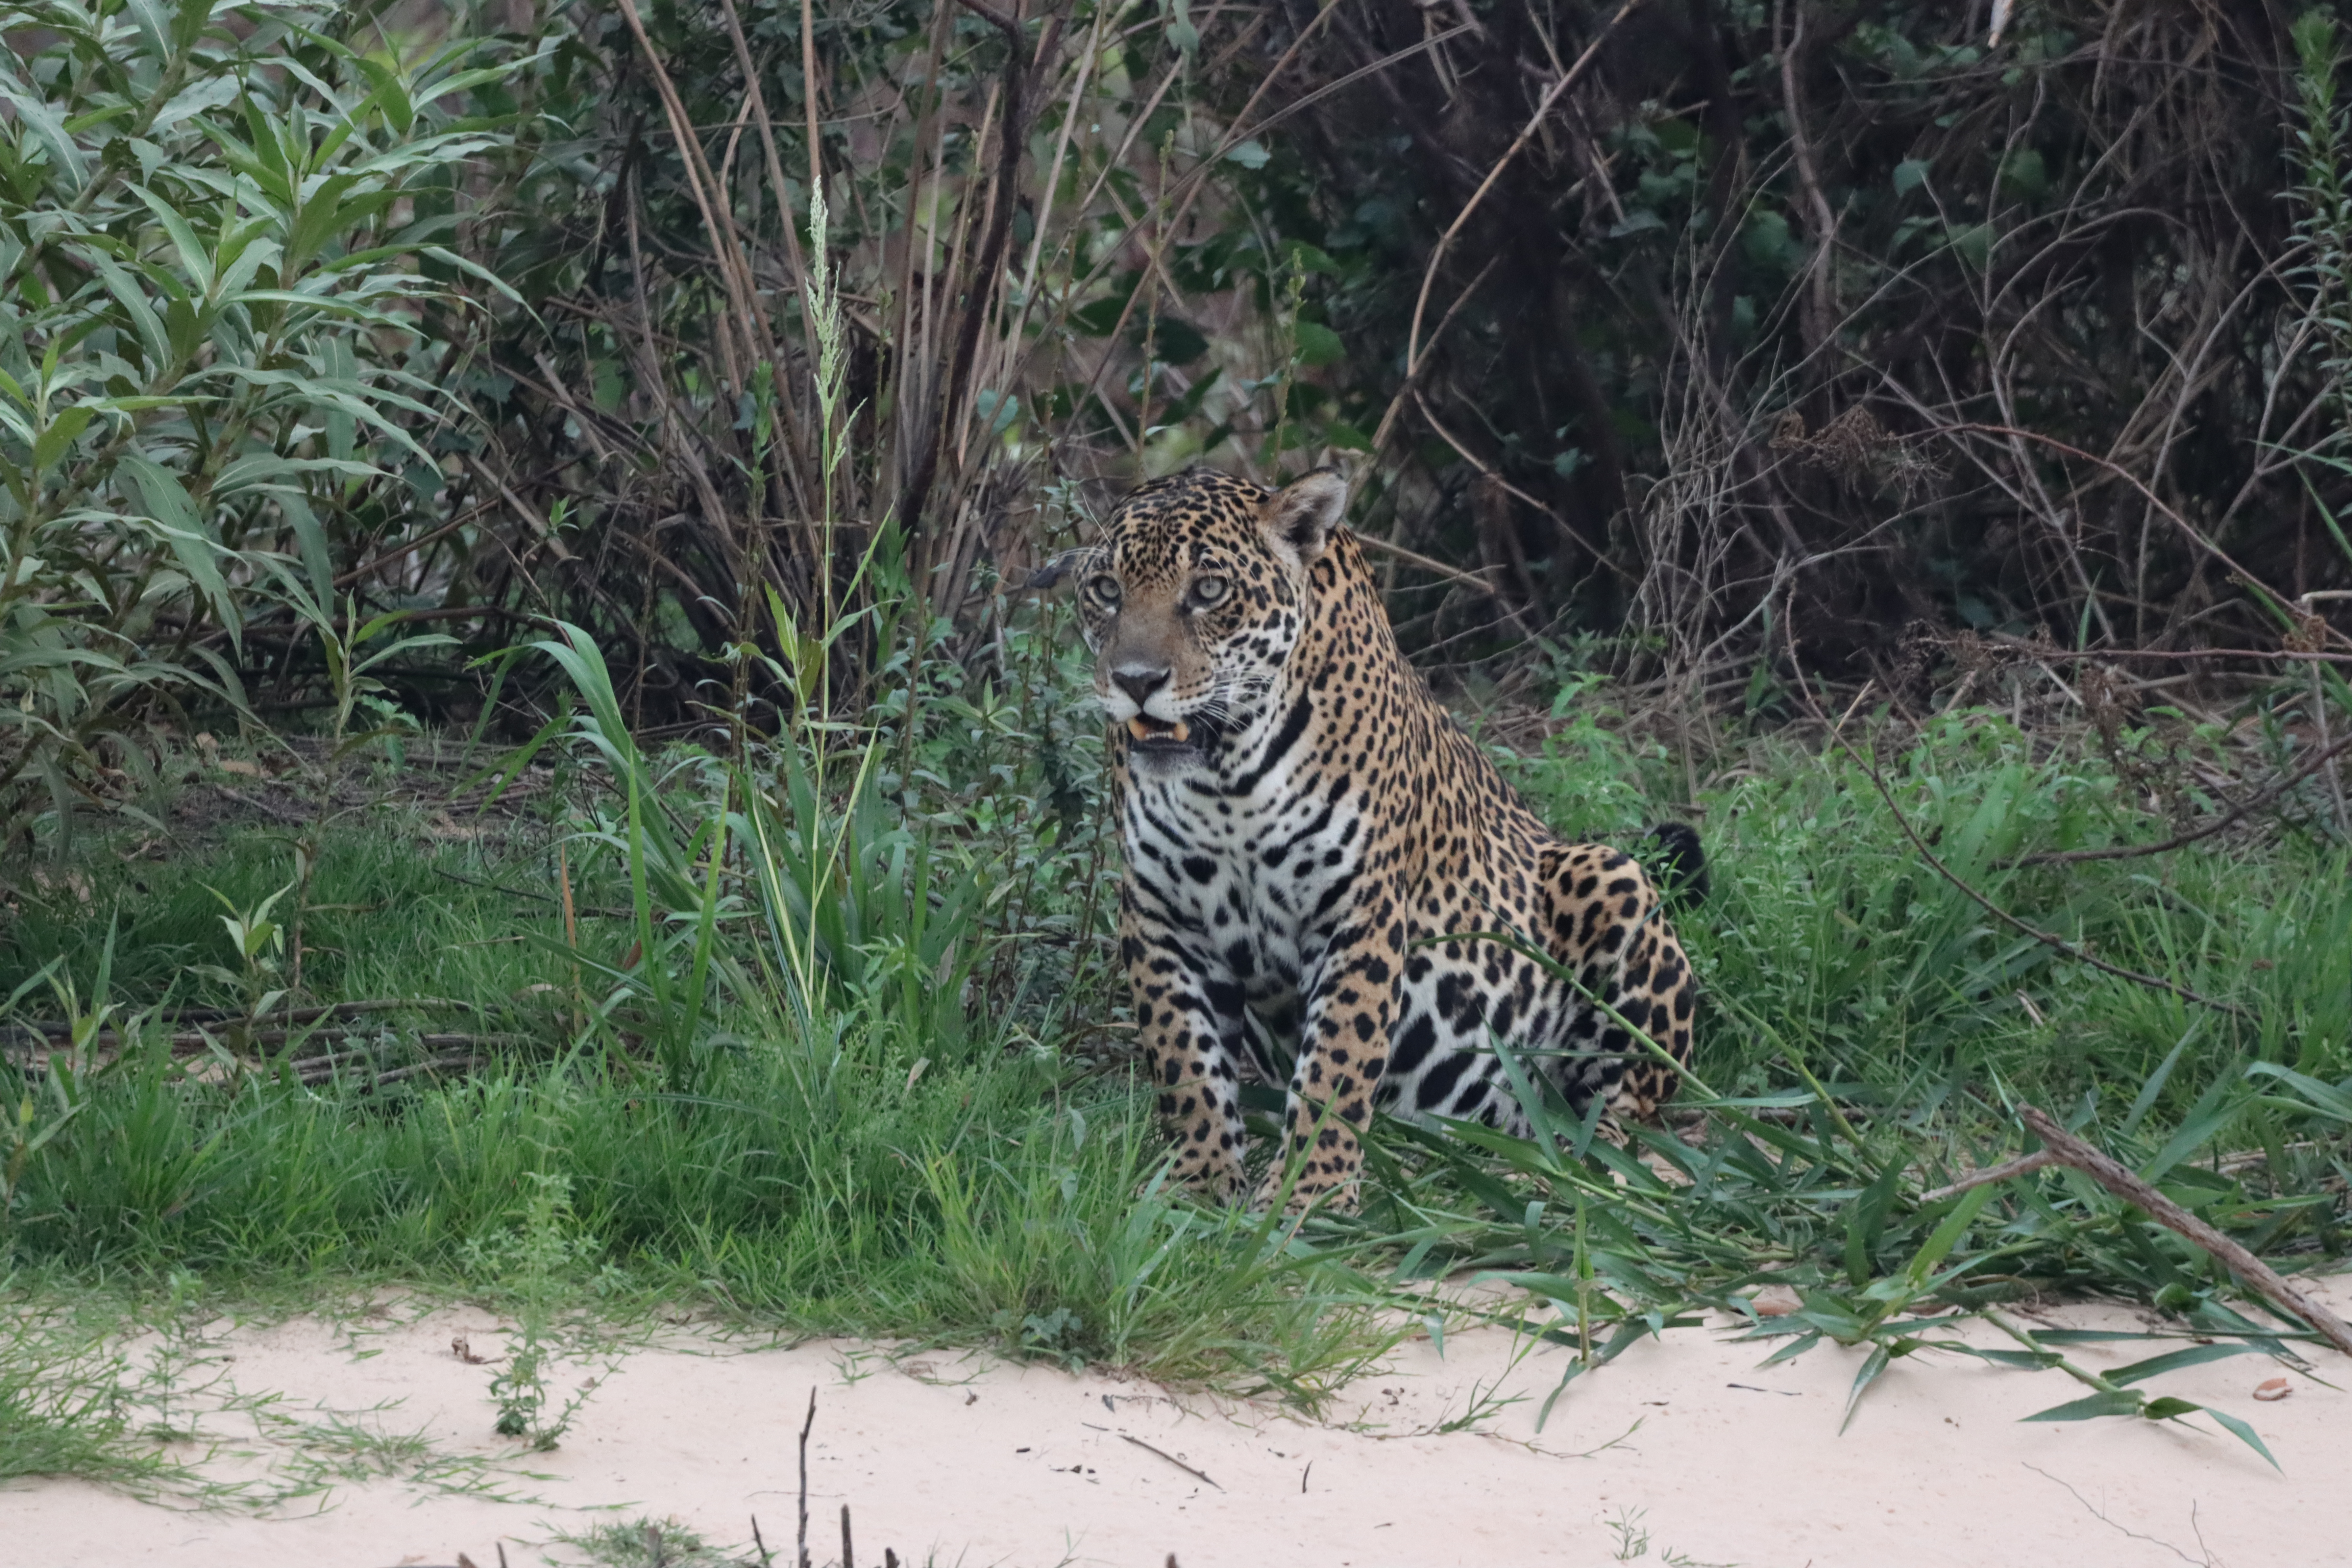
Jaguar: Pixana